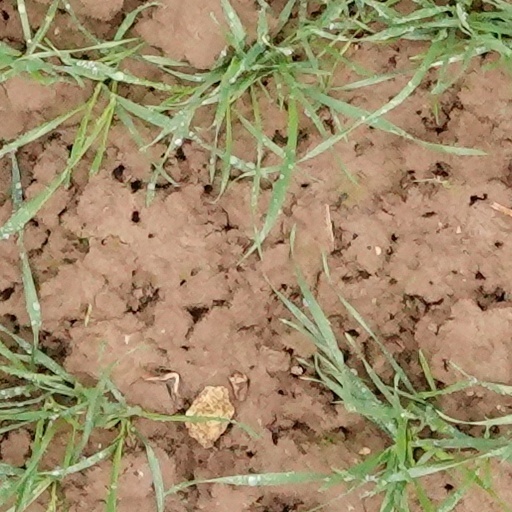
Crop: wheat